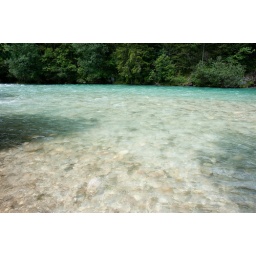
clear water in the alps